Typhoon Hagupit (2020)

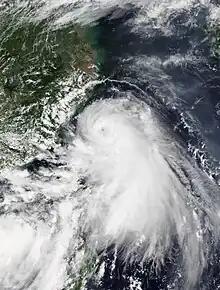
Typhoon Hagupit approaching China near peak intensity on August 3

Typhoon Hagupit, known in the Philippines as Severe Tropical Storm Dindo, was a Category 1 typhoon that heavily impacted Eastern China and South Korea in early August 2020. It was the fourth named storm and the second typhoon of the annual typhoon season. The JMA began monitoring a tropical depression that developed in the Philippine Sea on July 30, with PAGASA assigning the name “Dindo” to the storm, later that day it strengthened into a tropical storm, according to the JMA. PAGASA issued its final advisory on Dindo early on August 3, as it moved out of their area of responsibility. Hagupit intensified into a typhoon on August 3, before making landfall in Wenzhou, China at 19:30 UTC that day at peak intensity. Hagupit subsequently weakened over China, before degenerating into an extratropical low on August 5. Hagupit's remnants persisted for another several days, as the storm moved eastward, before dissipating south of Alaska on August 14.